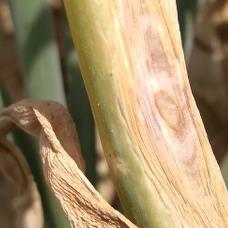
Crop: Onion
Condition: alternaria-d